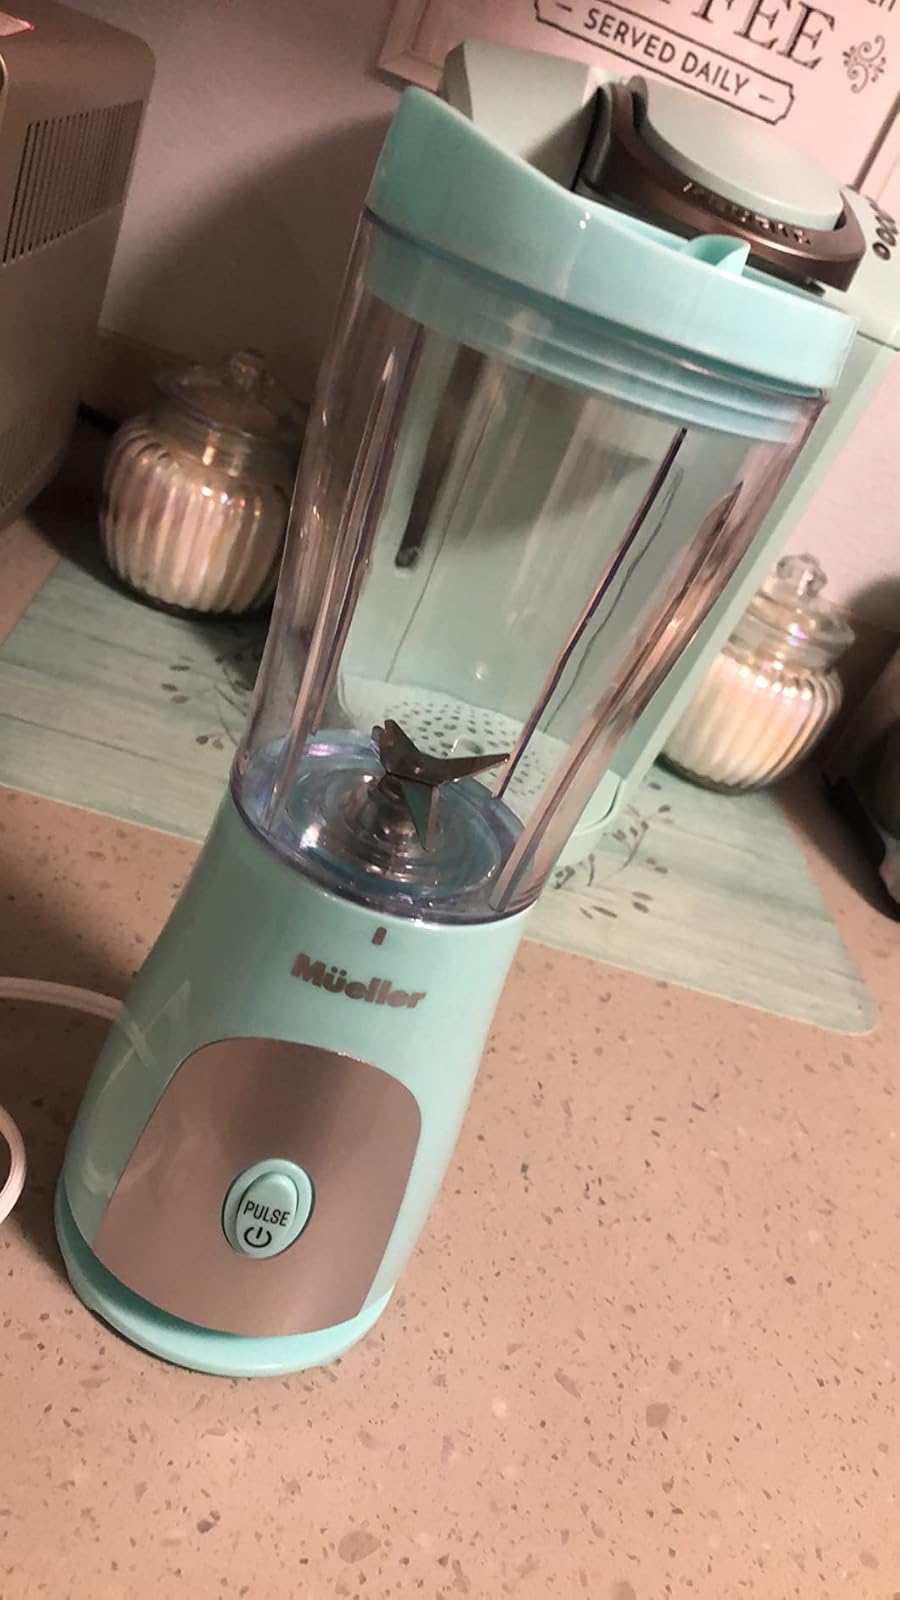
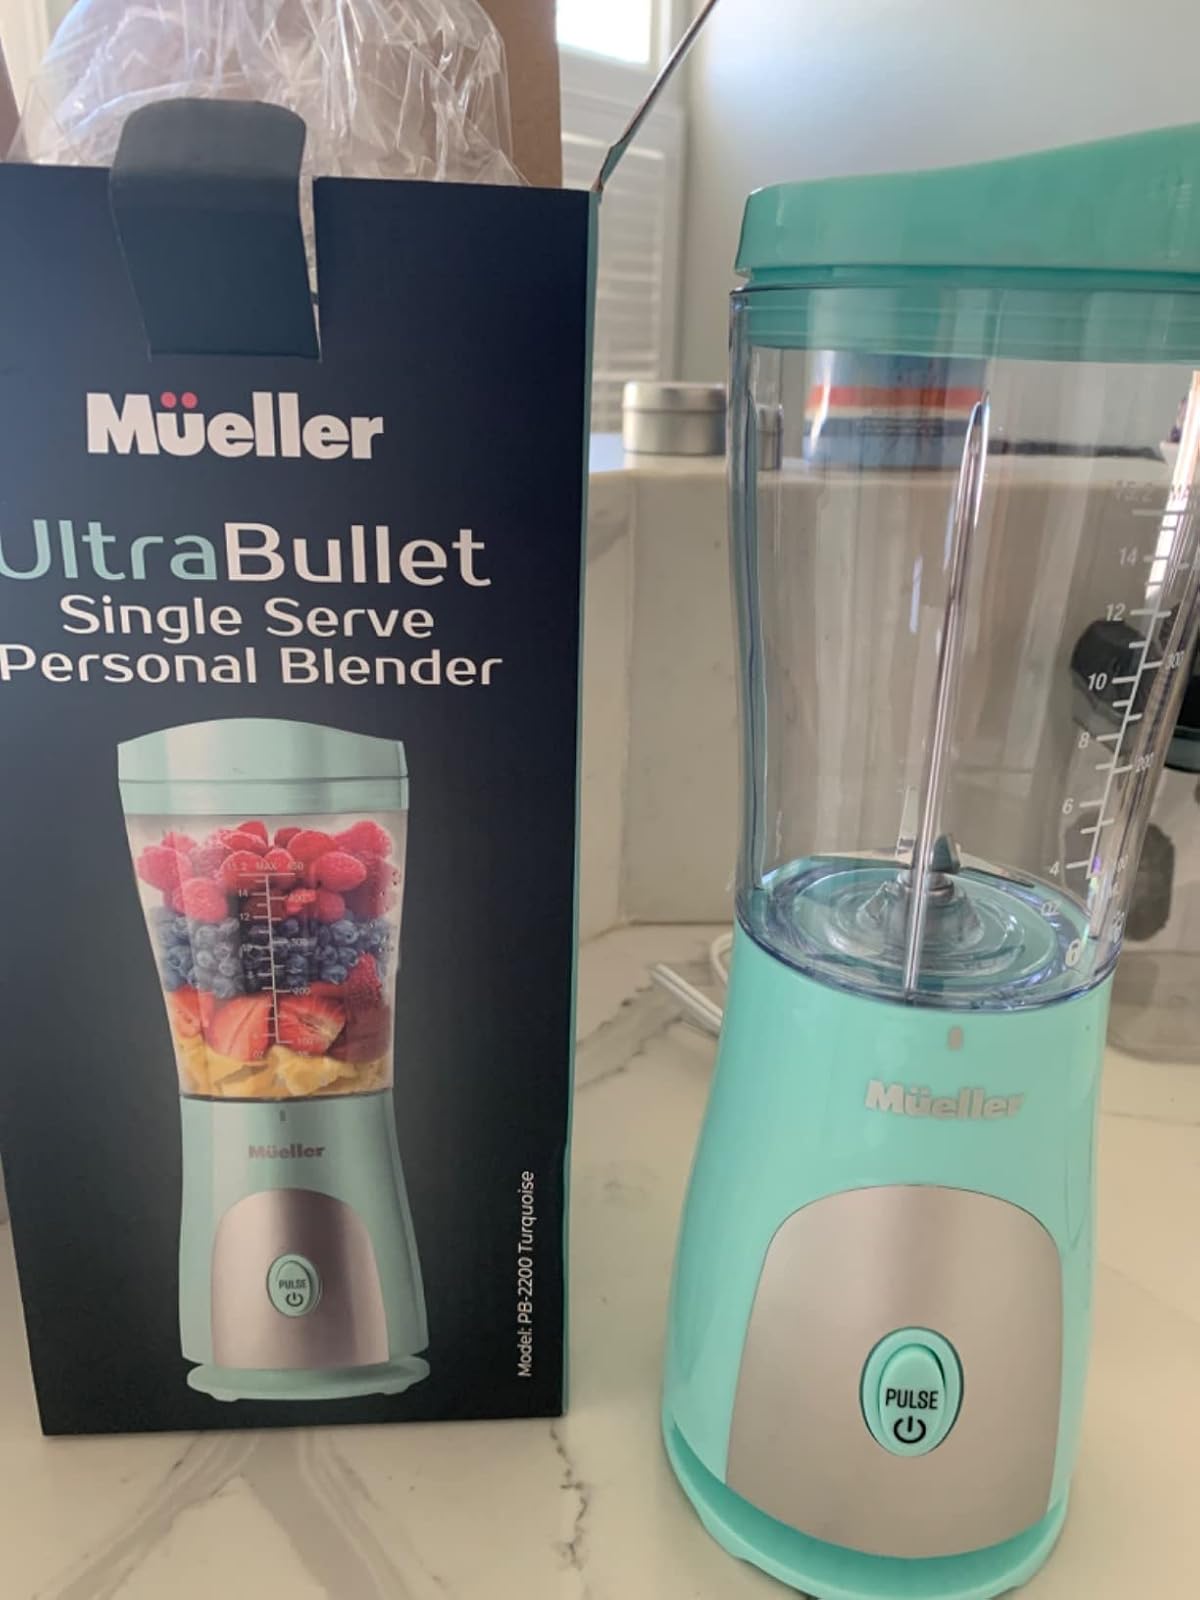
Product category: items_blender
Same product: yes